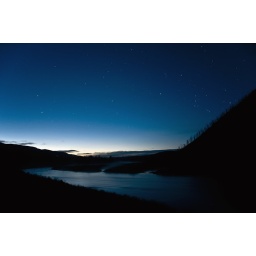
This is the Madison River dawn shot, without the car driving by. Orion is just rising over the hill to the right.